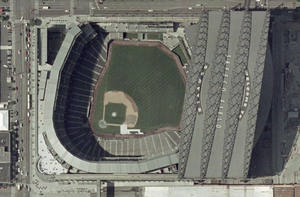
Le T-Mobile Park est un stade de baseball à toit rétractable qui est adjacent au CenturyLink Field et situé dans le quartier de SoDo à Seattle, dans l'État Washington.
La Gold Cup féminine 2002 est la sixième édition du Championnat féminin de la CONCACAF et la deuxième édition sous le nom de Gold Cup féminine. Elle met aux prises les meilleures sélections féminines de football d'Amérique du Nord, d'Amérique centrale et des Caraïbes affiliées à la CONCACAF. La compétition se déroule au Canada et aux États-Unis du 27 octobre au 9 novembre 2002. La compétition sert aussi de tournoi qualificatif pour la Coupe du monde féminine de football 2003.